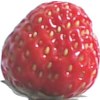
Label: strawberry